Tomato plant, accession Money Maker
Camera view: vertical (180 deg); turntable rotation: 150 degrees
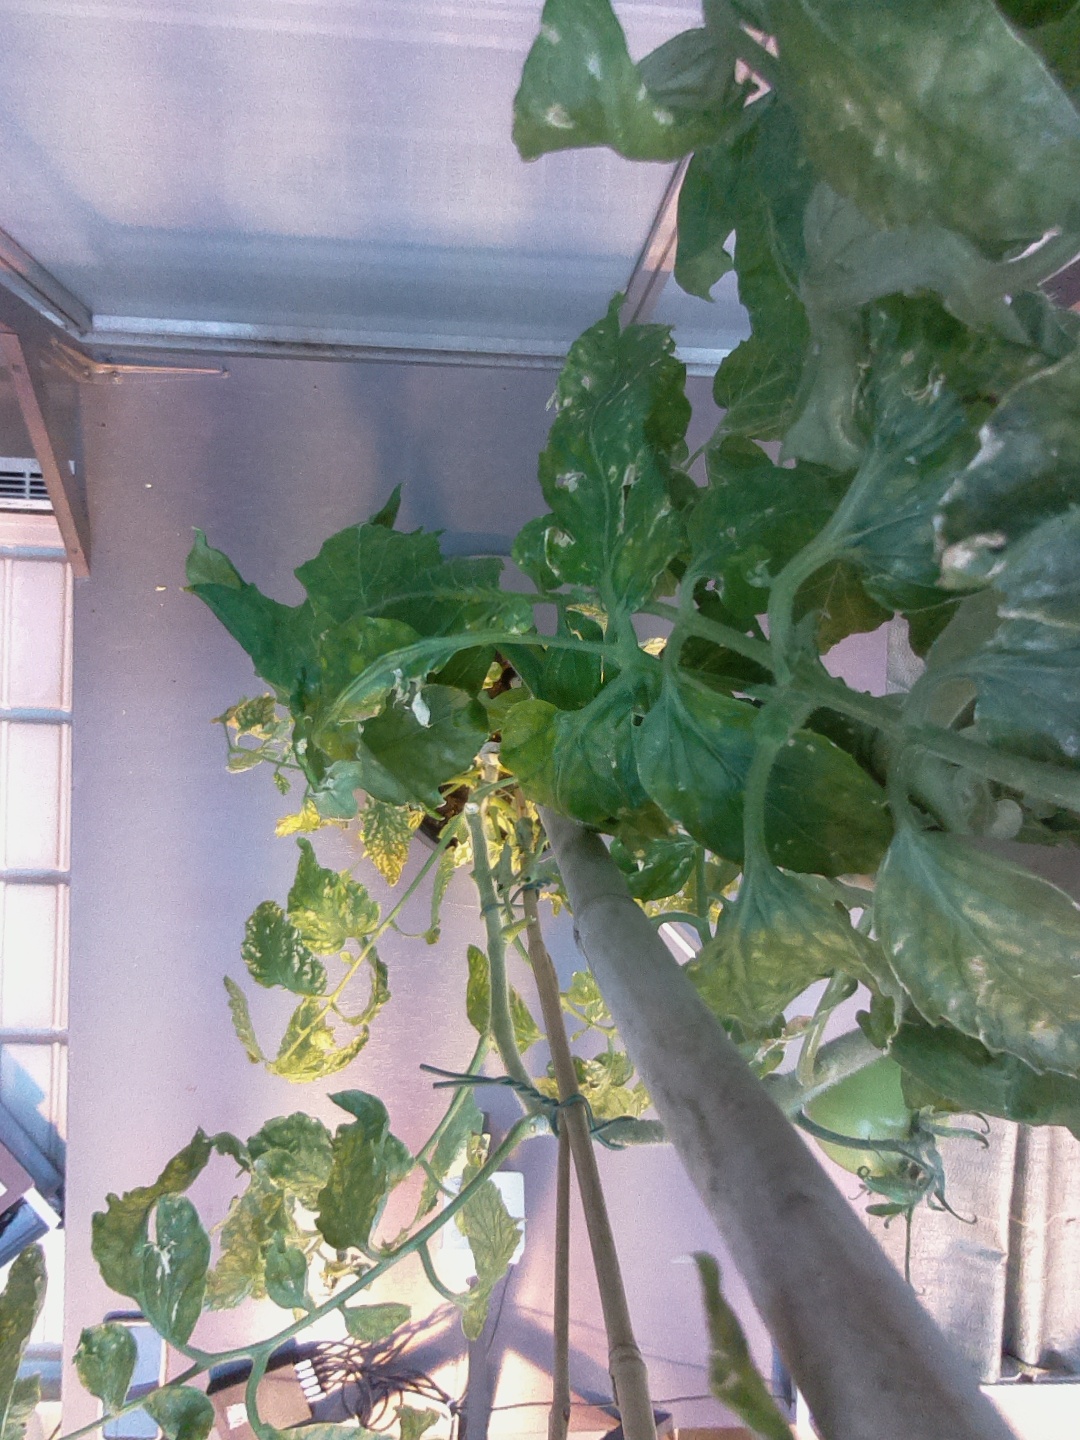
BBCH growth stage 75: 50%-60% of final fruit size